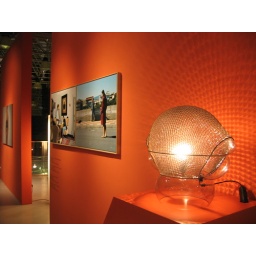
italy made in art: now - fish lamp